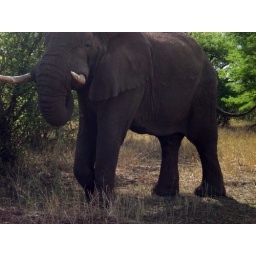
A very large and seemingly old elephant munches on a tree in Serengeti National Park.